Downtown Salem District

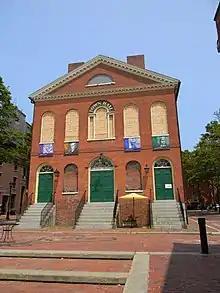
Old Town Hall, 2015

Old Town Hall is the earliest surviving municipal structure in Salem (dating from 1816–17) and is an outstanding example of Federal architecture. The second floor of the building, Great Hall, has always been used as a public hall, and contained town offices until 1837. The first floor, originally designed as a public market, now houses the Salem Museum.